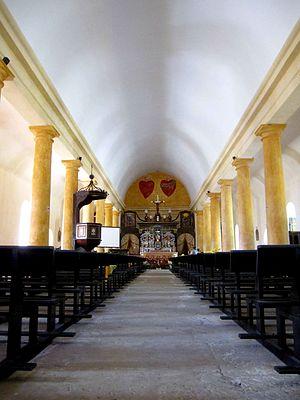
Intérieur de la Cathédrale Saint-Michel de Rikitea en janvier 2014.
La cathédrale Saint-Michel de Rikitea se situe à Rikitea, sur l'île de Mangareva, îles Gambier en Polynésie française. Elle est dédiée à l'archange Saint-Michel.